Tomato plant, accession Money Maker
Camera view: bottom (45 deg); turntable rotation: 150 degrees
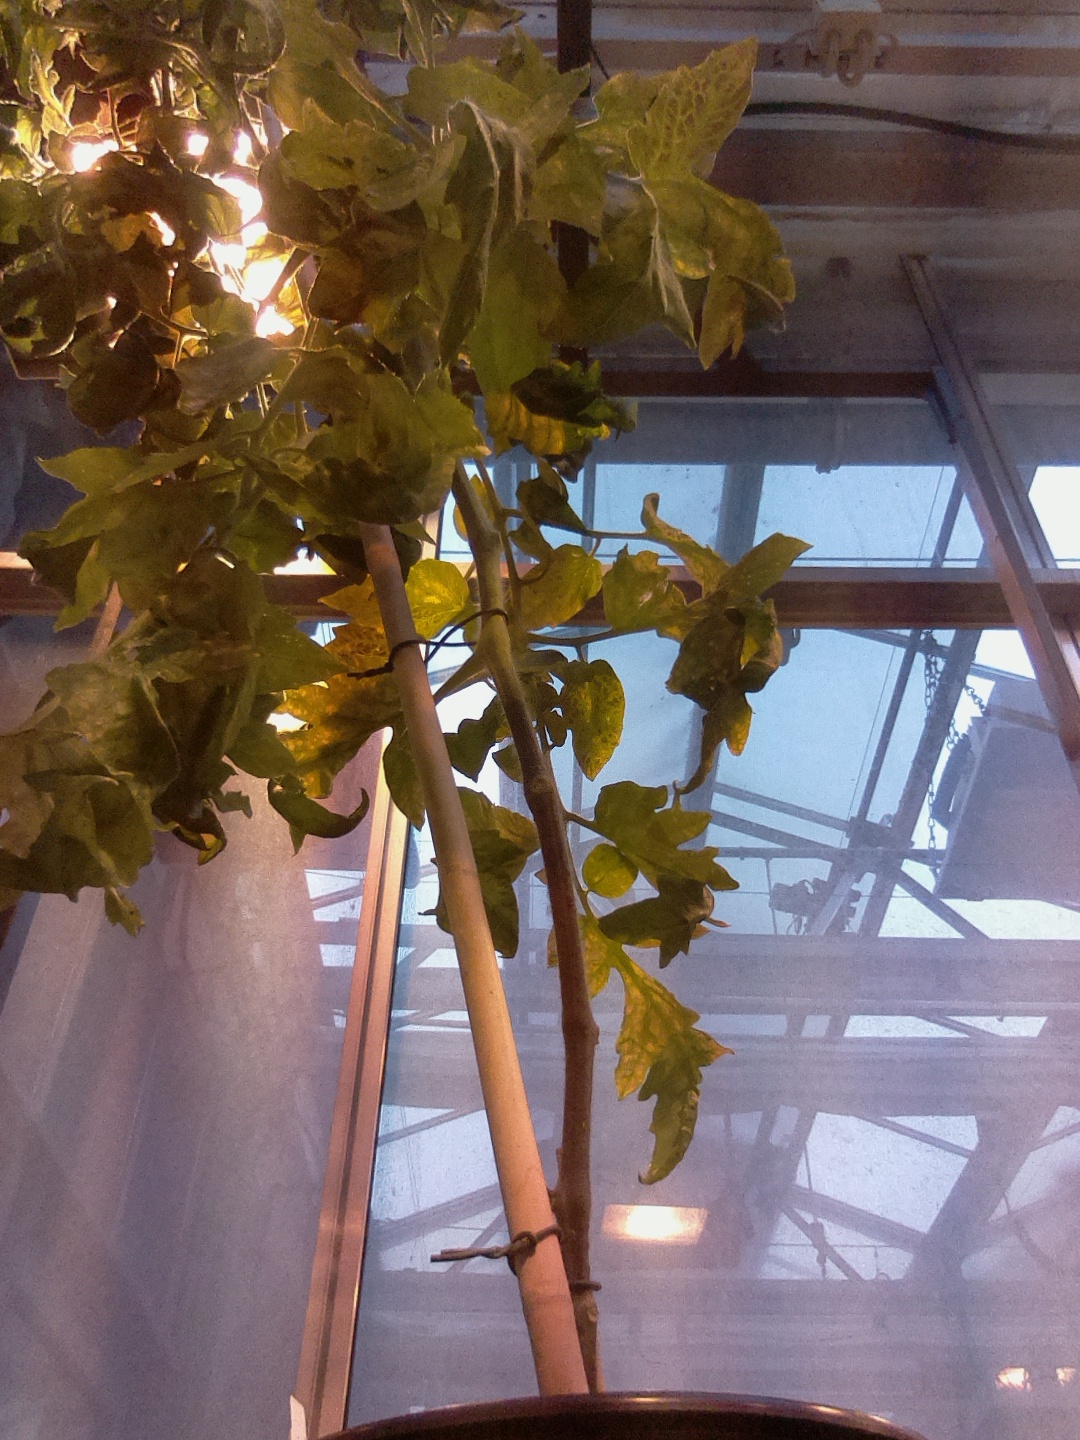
BBCH growth stage 75: 50%-60% of final fruit size